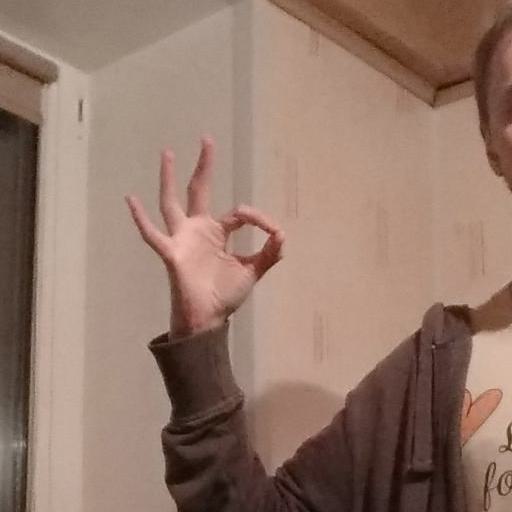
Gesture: ok